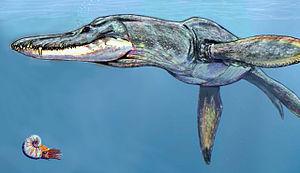
Pliosaurus est un genre éteint de plésiosaures, de la super-famille des pliosaures et de la famille des pliosauridés.
Cette liste de Plésiosaures est une liste complète des différents genres classés dans l'ordre des Plesiosauria, en excluant les termes vernaculaires. Cette liste inclut tous les genres reconnus et acceptés, mais aussi les genres aujourd'hui considérés comme invalides, douteux, ou qui ne sont pas formellement publiés, ainsi que les « synonyme Junior » et les genres qui ne font plus partie des Plésiosaures.